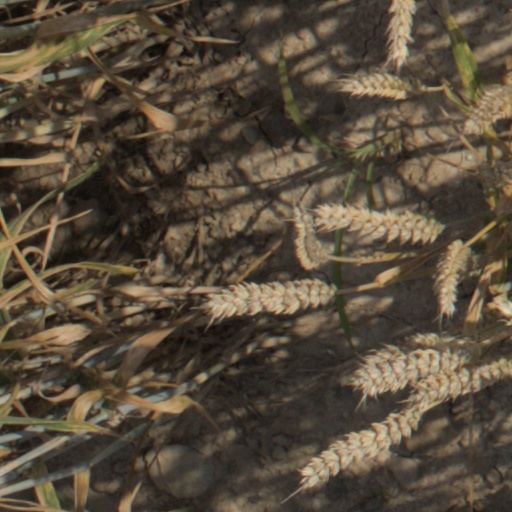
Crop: wheat